St. Maries 1910 Fire Memorial

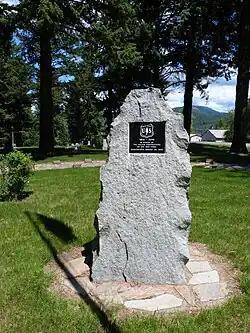

The St. Maries 1910 Fire Memorial, at St. Maries Cemetery in St. Maries, Idaho, was listed on the National Register of Historic Places in 1984.